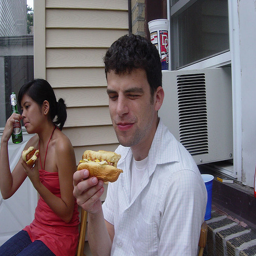
A guy and girl sitting outside, eating hotdogs.
A man and woman eating hotdogs while sitting outside.
Man and woman with hotdogs sitting down outside by an air condition unit.
A man in a white shirt eats a sandwich outdoors.
A man is holding his hot dog, while another girl has a hot dog and a beer.